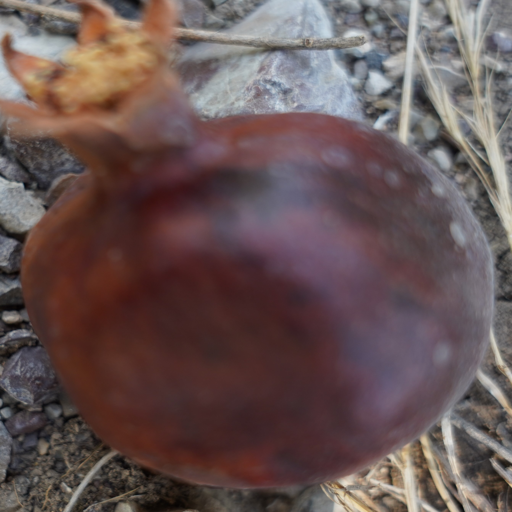
Label: Colletotrichum spp